Empoli

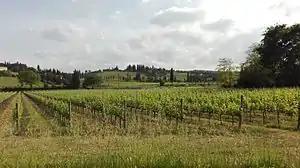
Empoli's countryside

The house of the painter Pontormo is in the "frazione" (hamlet) of Pontorme.